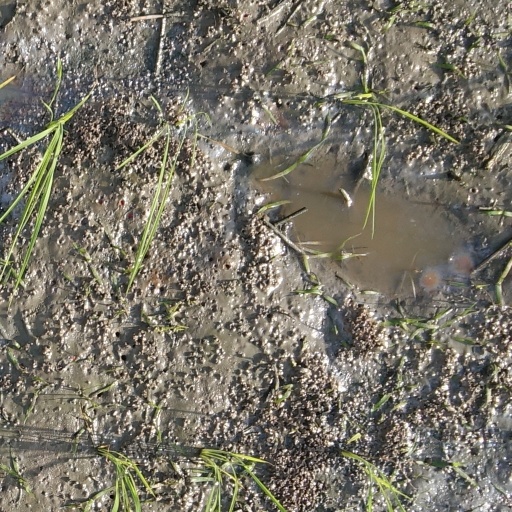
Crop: rice